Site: brandenburg
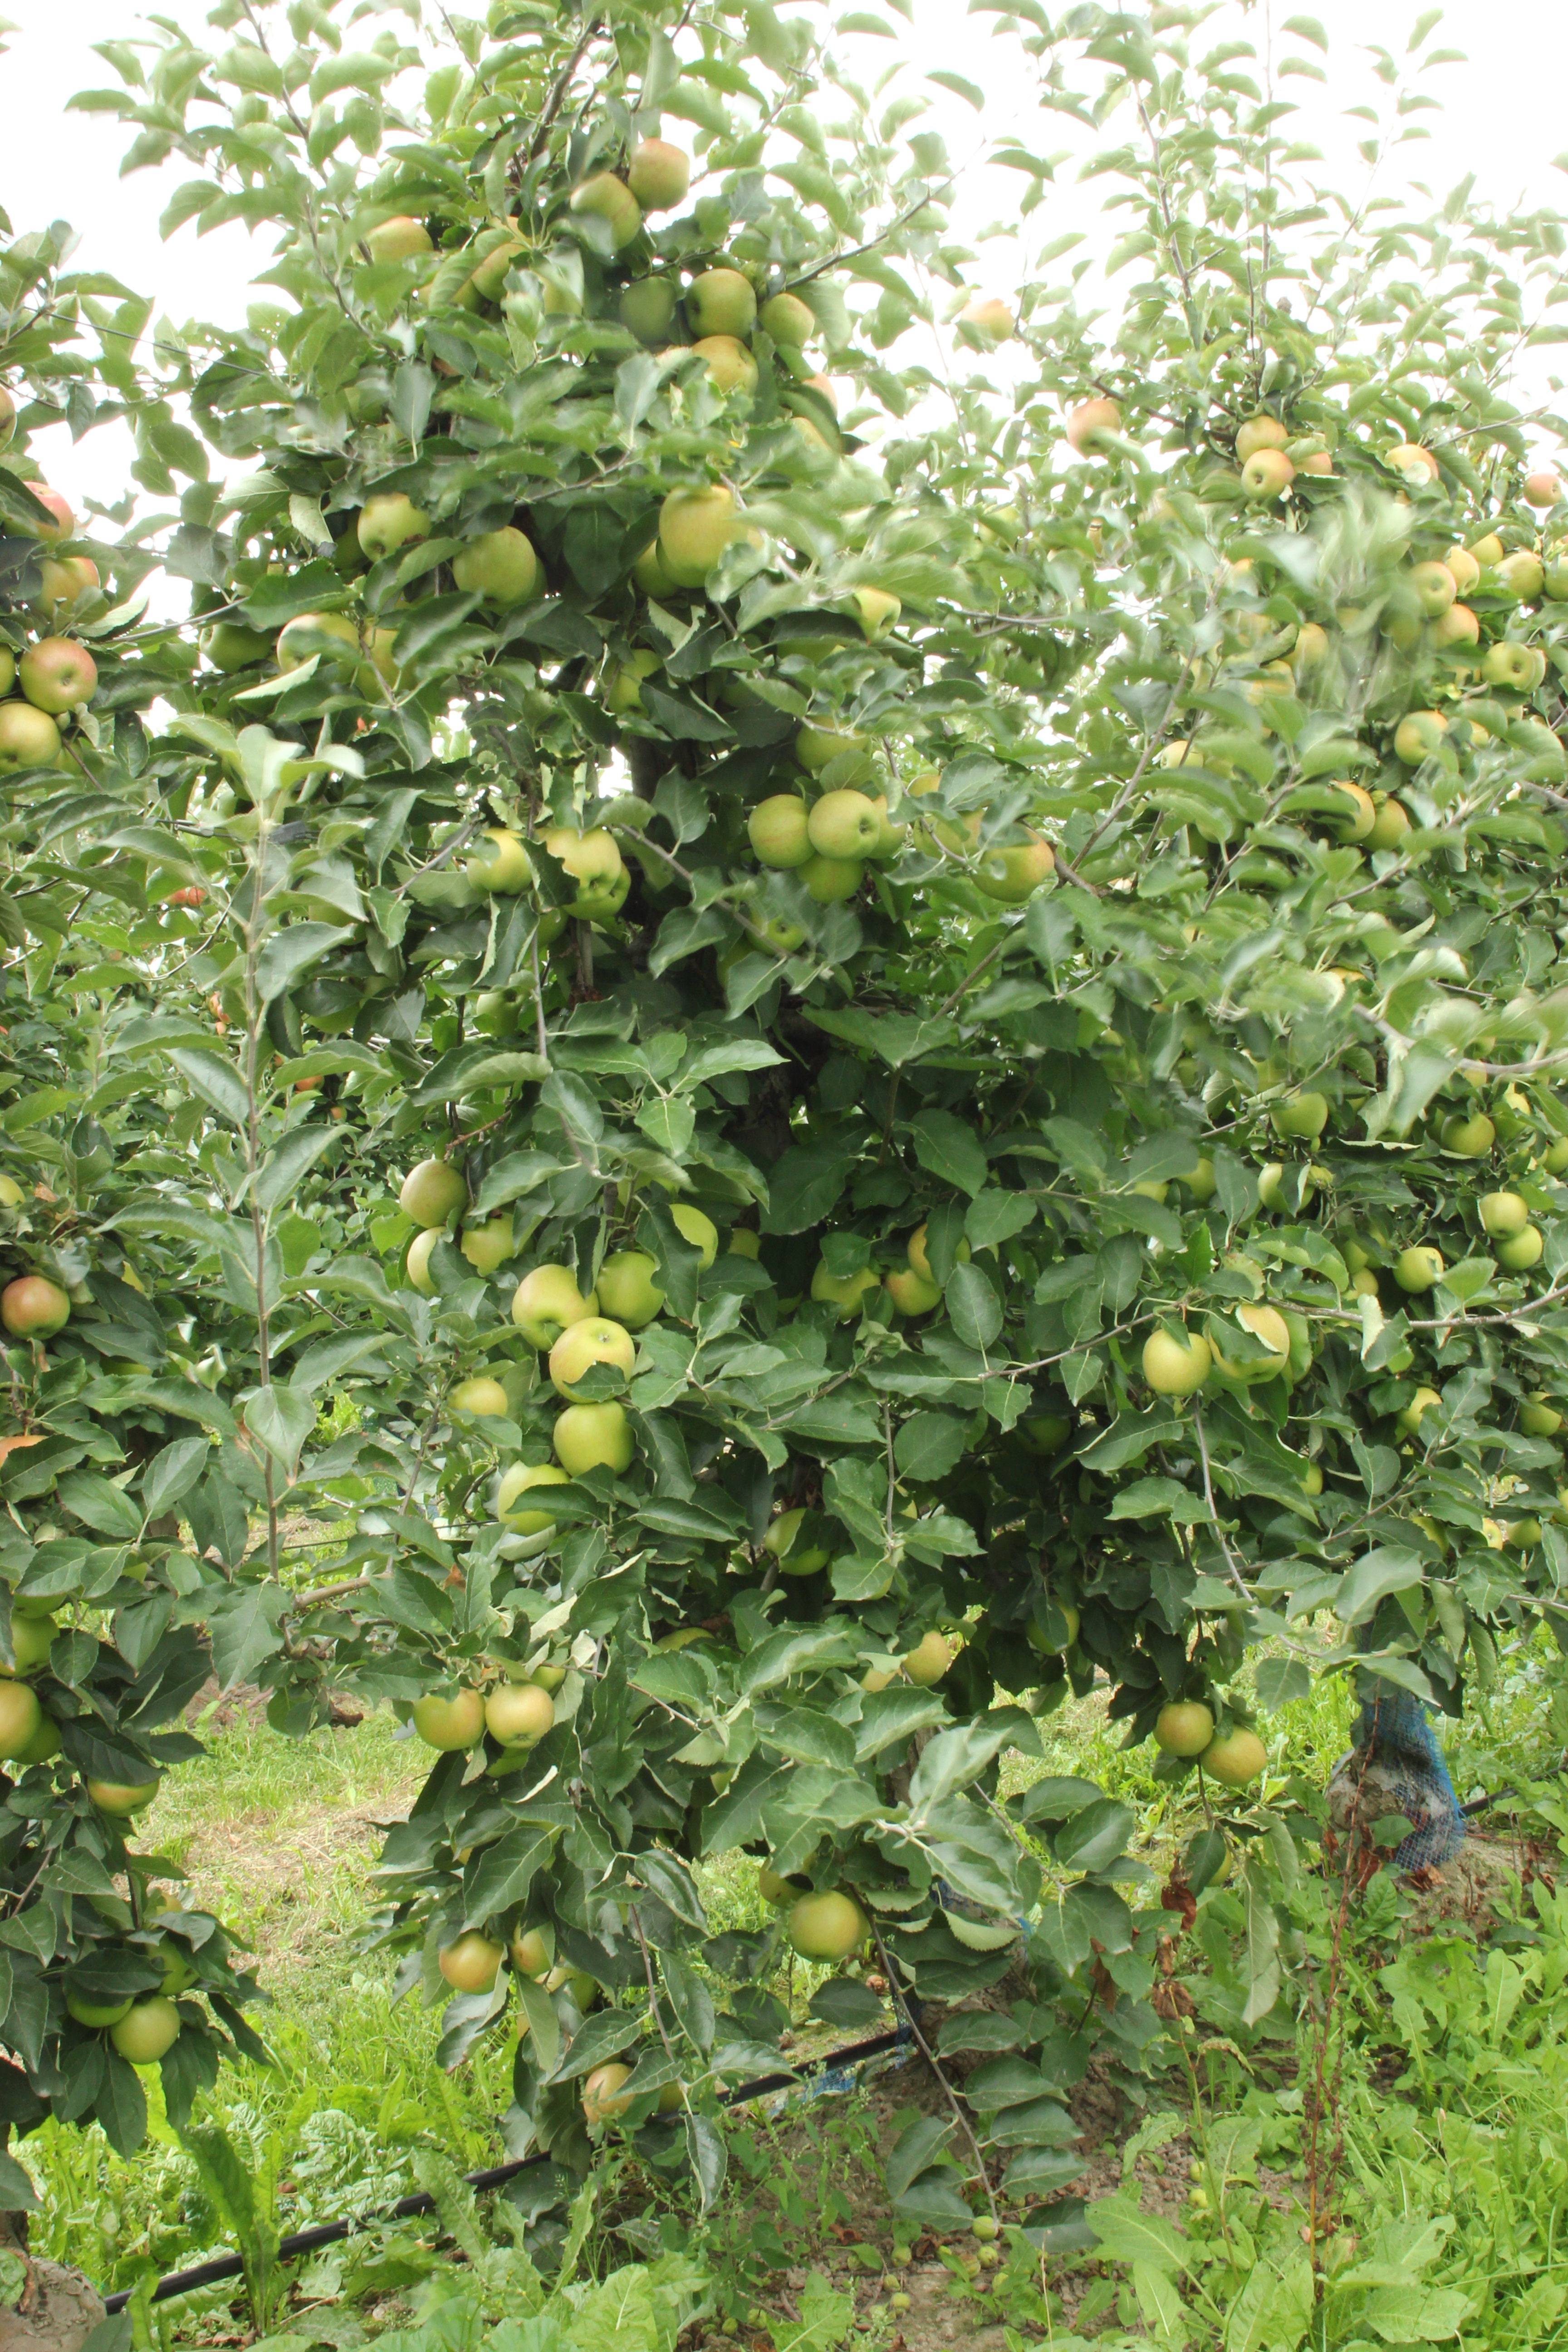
Growth stage (BBCH 87): Maturity of fruit and seed